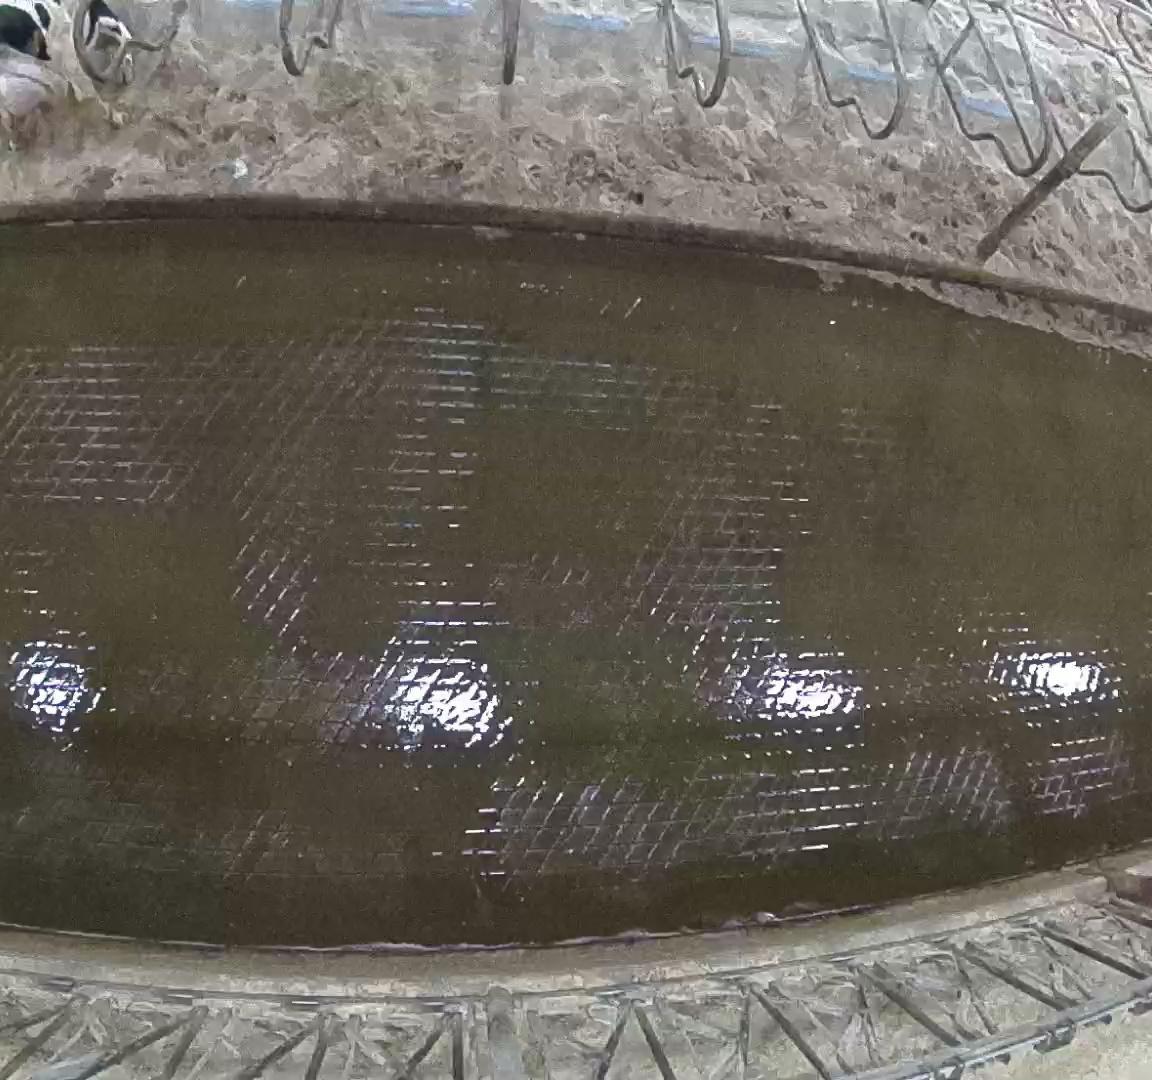
Number of cows: 1